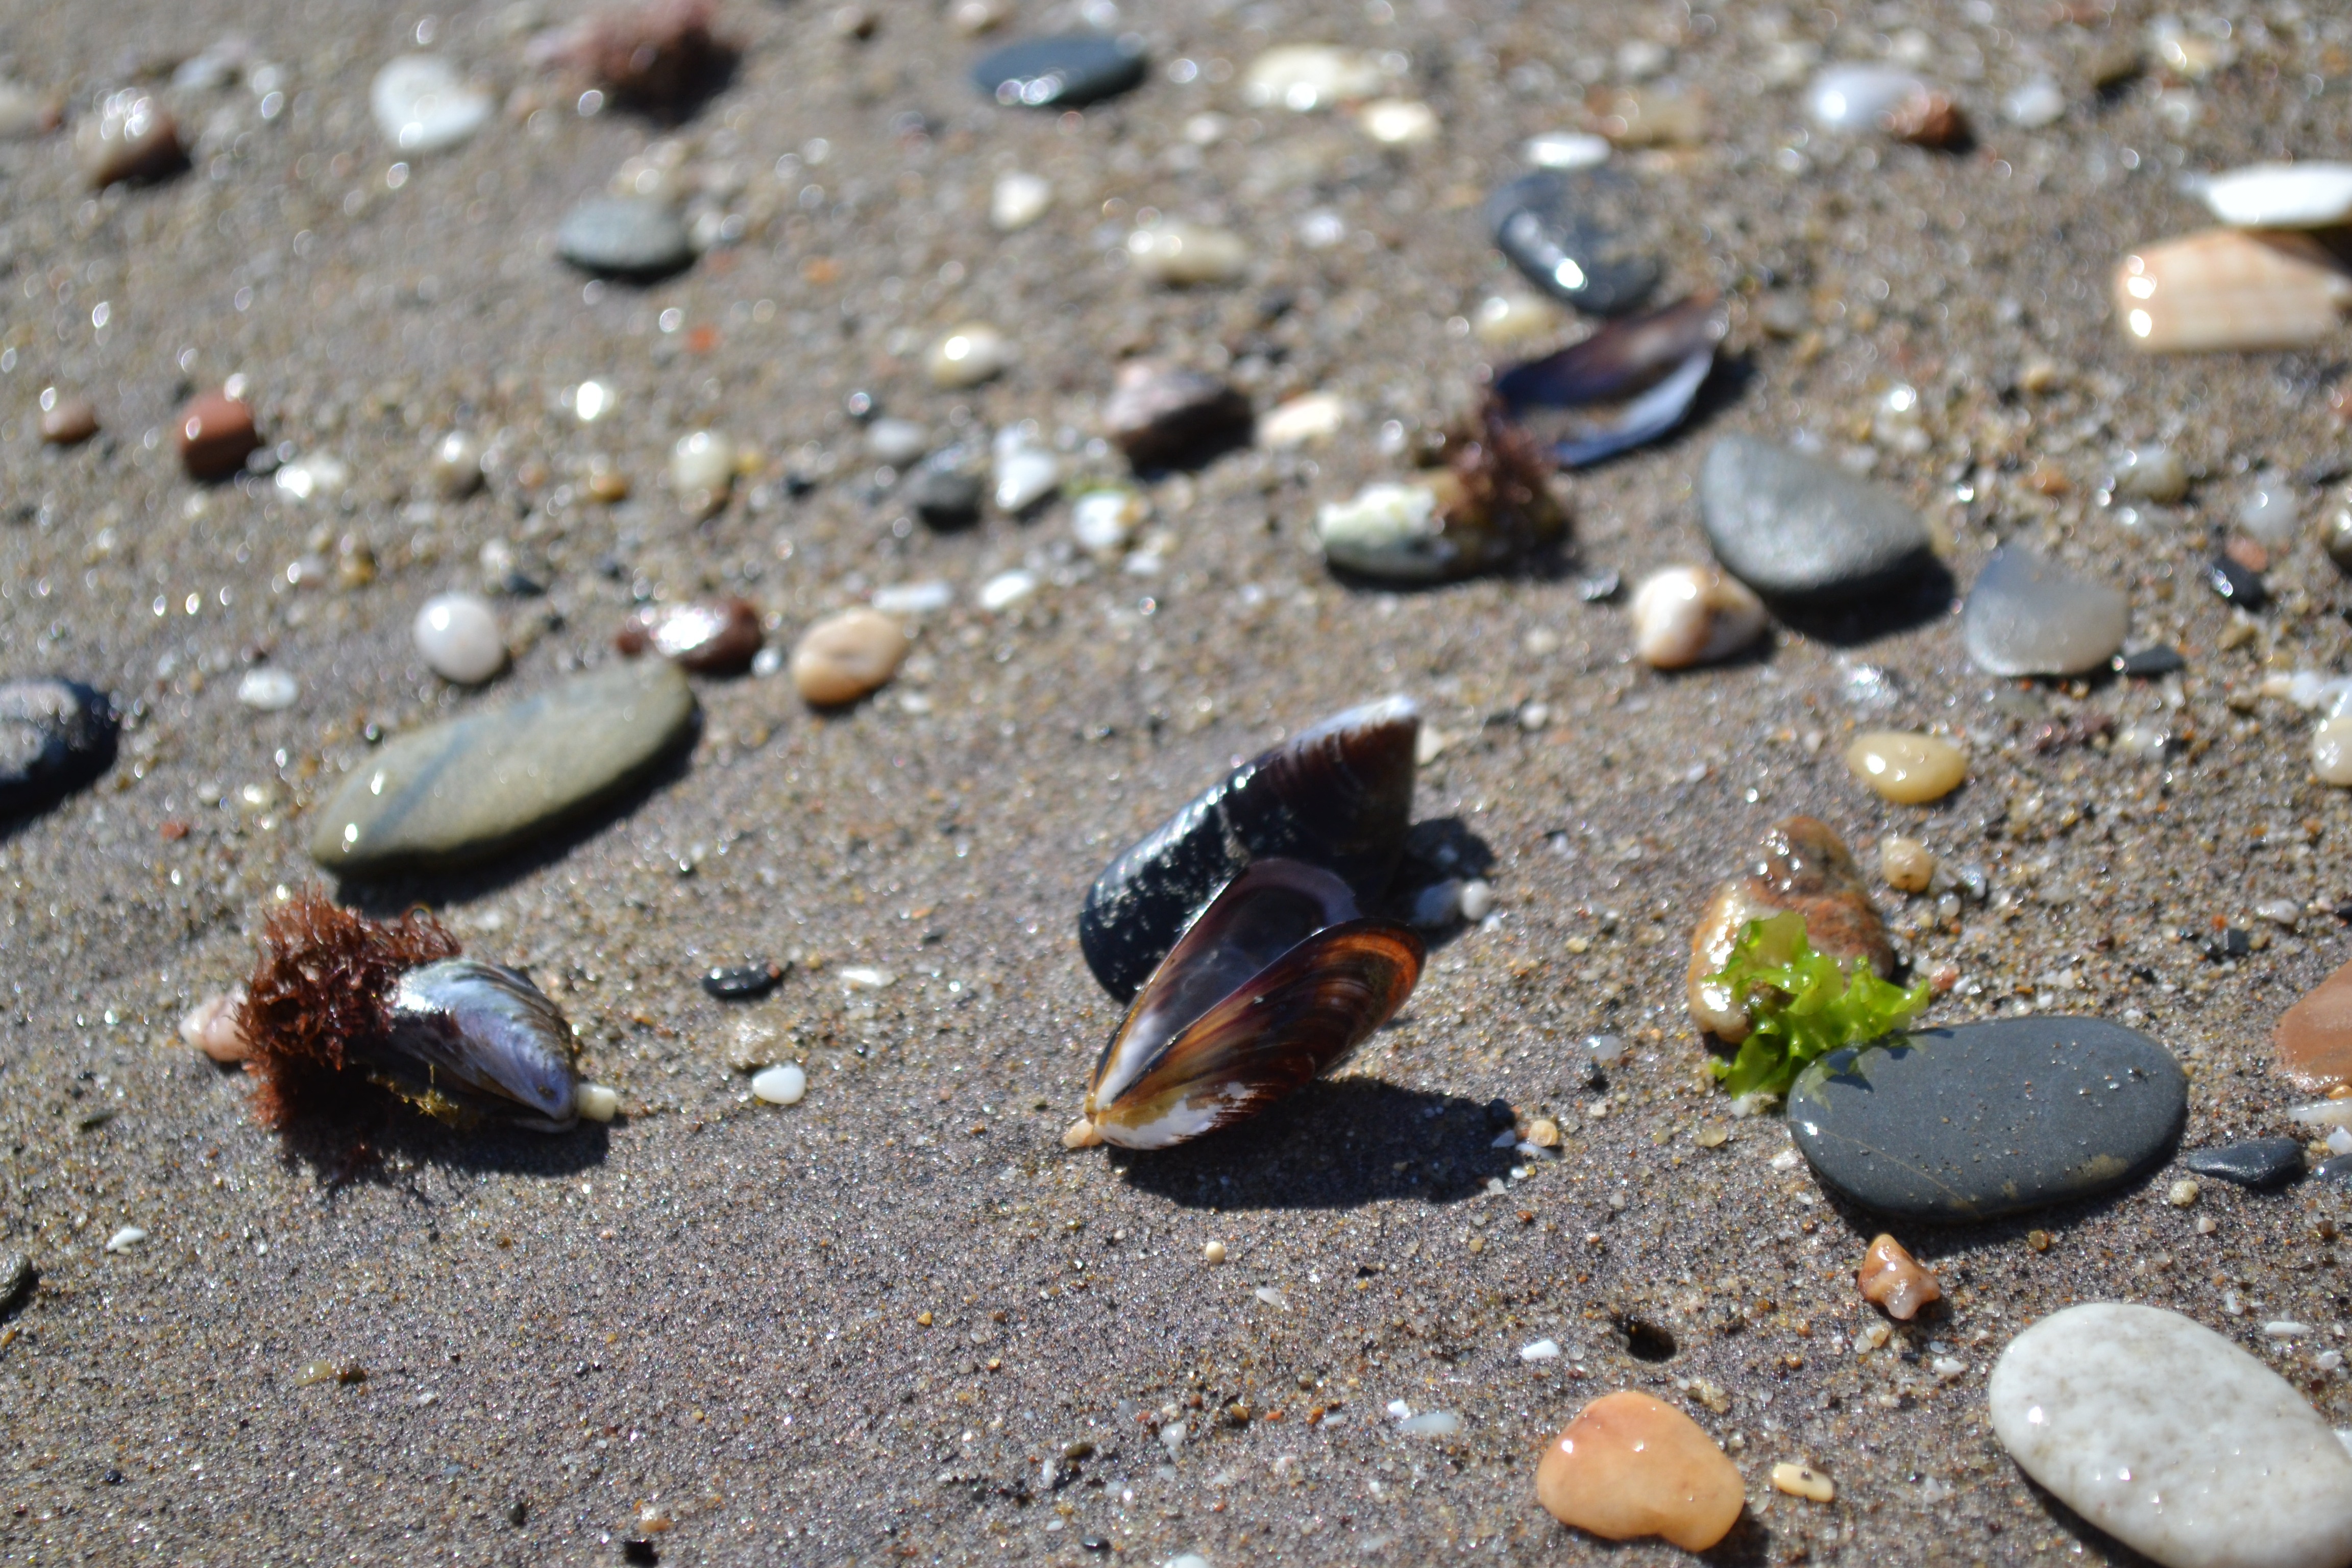
beach, sea, sand, rock, leaf, wildlife, food, insect, soil, fauna, invertebrate, mussels, macro photography, sand beach, mussel shells